Eva-Maria Kröger

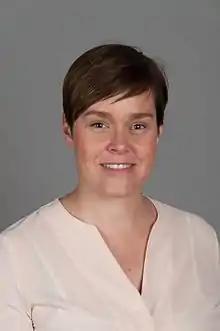
Kröger in 2017

Eva-Maria Kröger (born 16 June 1982) is a German politician of The Left who is serving as Mayor of Rostock, the largest city in Mecklenburg-Vorpommern, since February 2023. She was previously a member of the Landtag of Mecklenburg-Vorpommern since 2016, and leader of The Left faction in the Rostock city council since 2010.